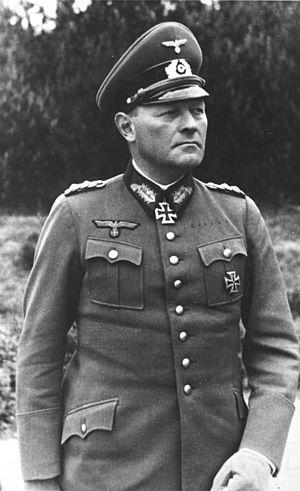
Le complot du 20 juillet 1944 est une tentative d'assassinat visant Adolf Hitler, planifiée par des conjurés civils et militaires souhaitant le renversement du régime nazi afin de pouvoir négocier la fin de la Seconde Guerre mondiale avec les puissances alliées.
La prison de Plötzensee est un établissement pénitentiaire allemand, situé dans le quartier de Charlottenbourg-Nord à Berlin. Elle regroupe plusieurs régimes de détention pour hommes ; actuellement, le nombre de places de détention s'élève à 369 dans les établissements fermés et à 90 en milieu ouvert.
Erich Hoepner est un général allemand de la Seconde Guerre mondiale, né le 14 septembre 1886 à Francfort-sur-l'Oder et mort exécuté le 8 août 1944 à Berlin. Il participe à la campagne de Pologne, la campagne de France puis à l'invasion de l'Union soviétique dans l'avance sur Leningrad puis lors de la bataille de Moscou. Début janvier 1942, face à la contre-offensive soviétique, il replie ses troupes sur une ligne plus facile à défendre sans en informer son supérieur. Hitler le relève alors de son commandement et le chasse de l'armée. Il participe au complot du 20 juillet 1944 contre ce dernier, est jugé de manière expéditive, condamné à mort et pendu peu après.